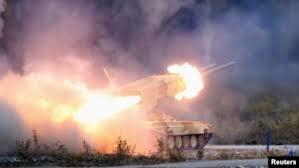
Label: TOS-1